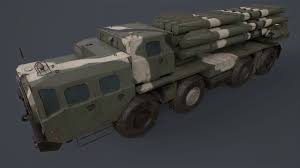
Label: Tornado